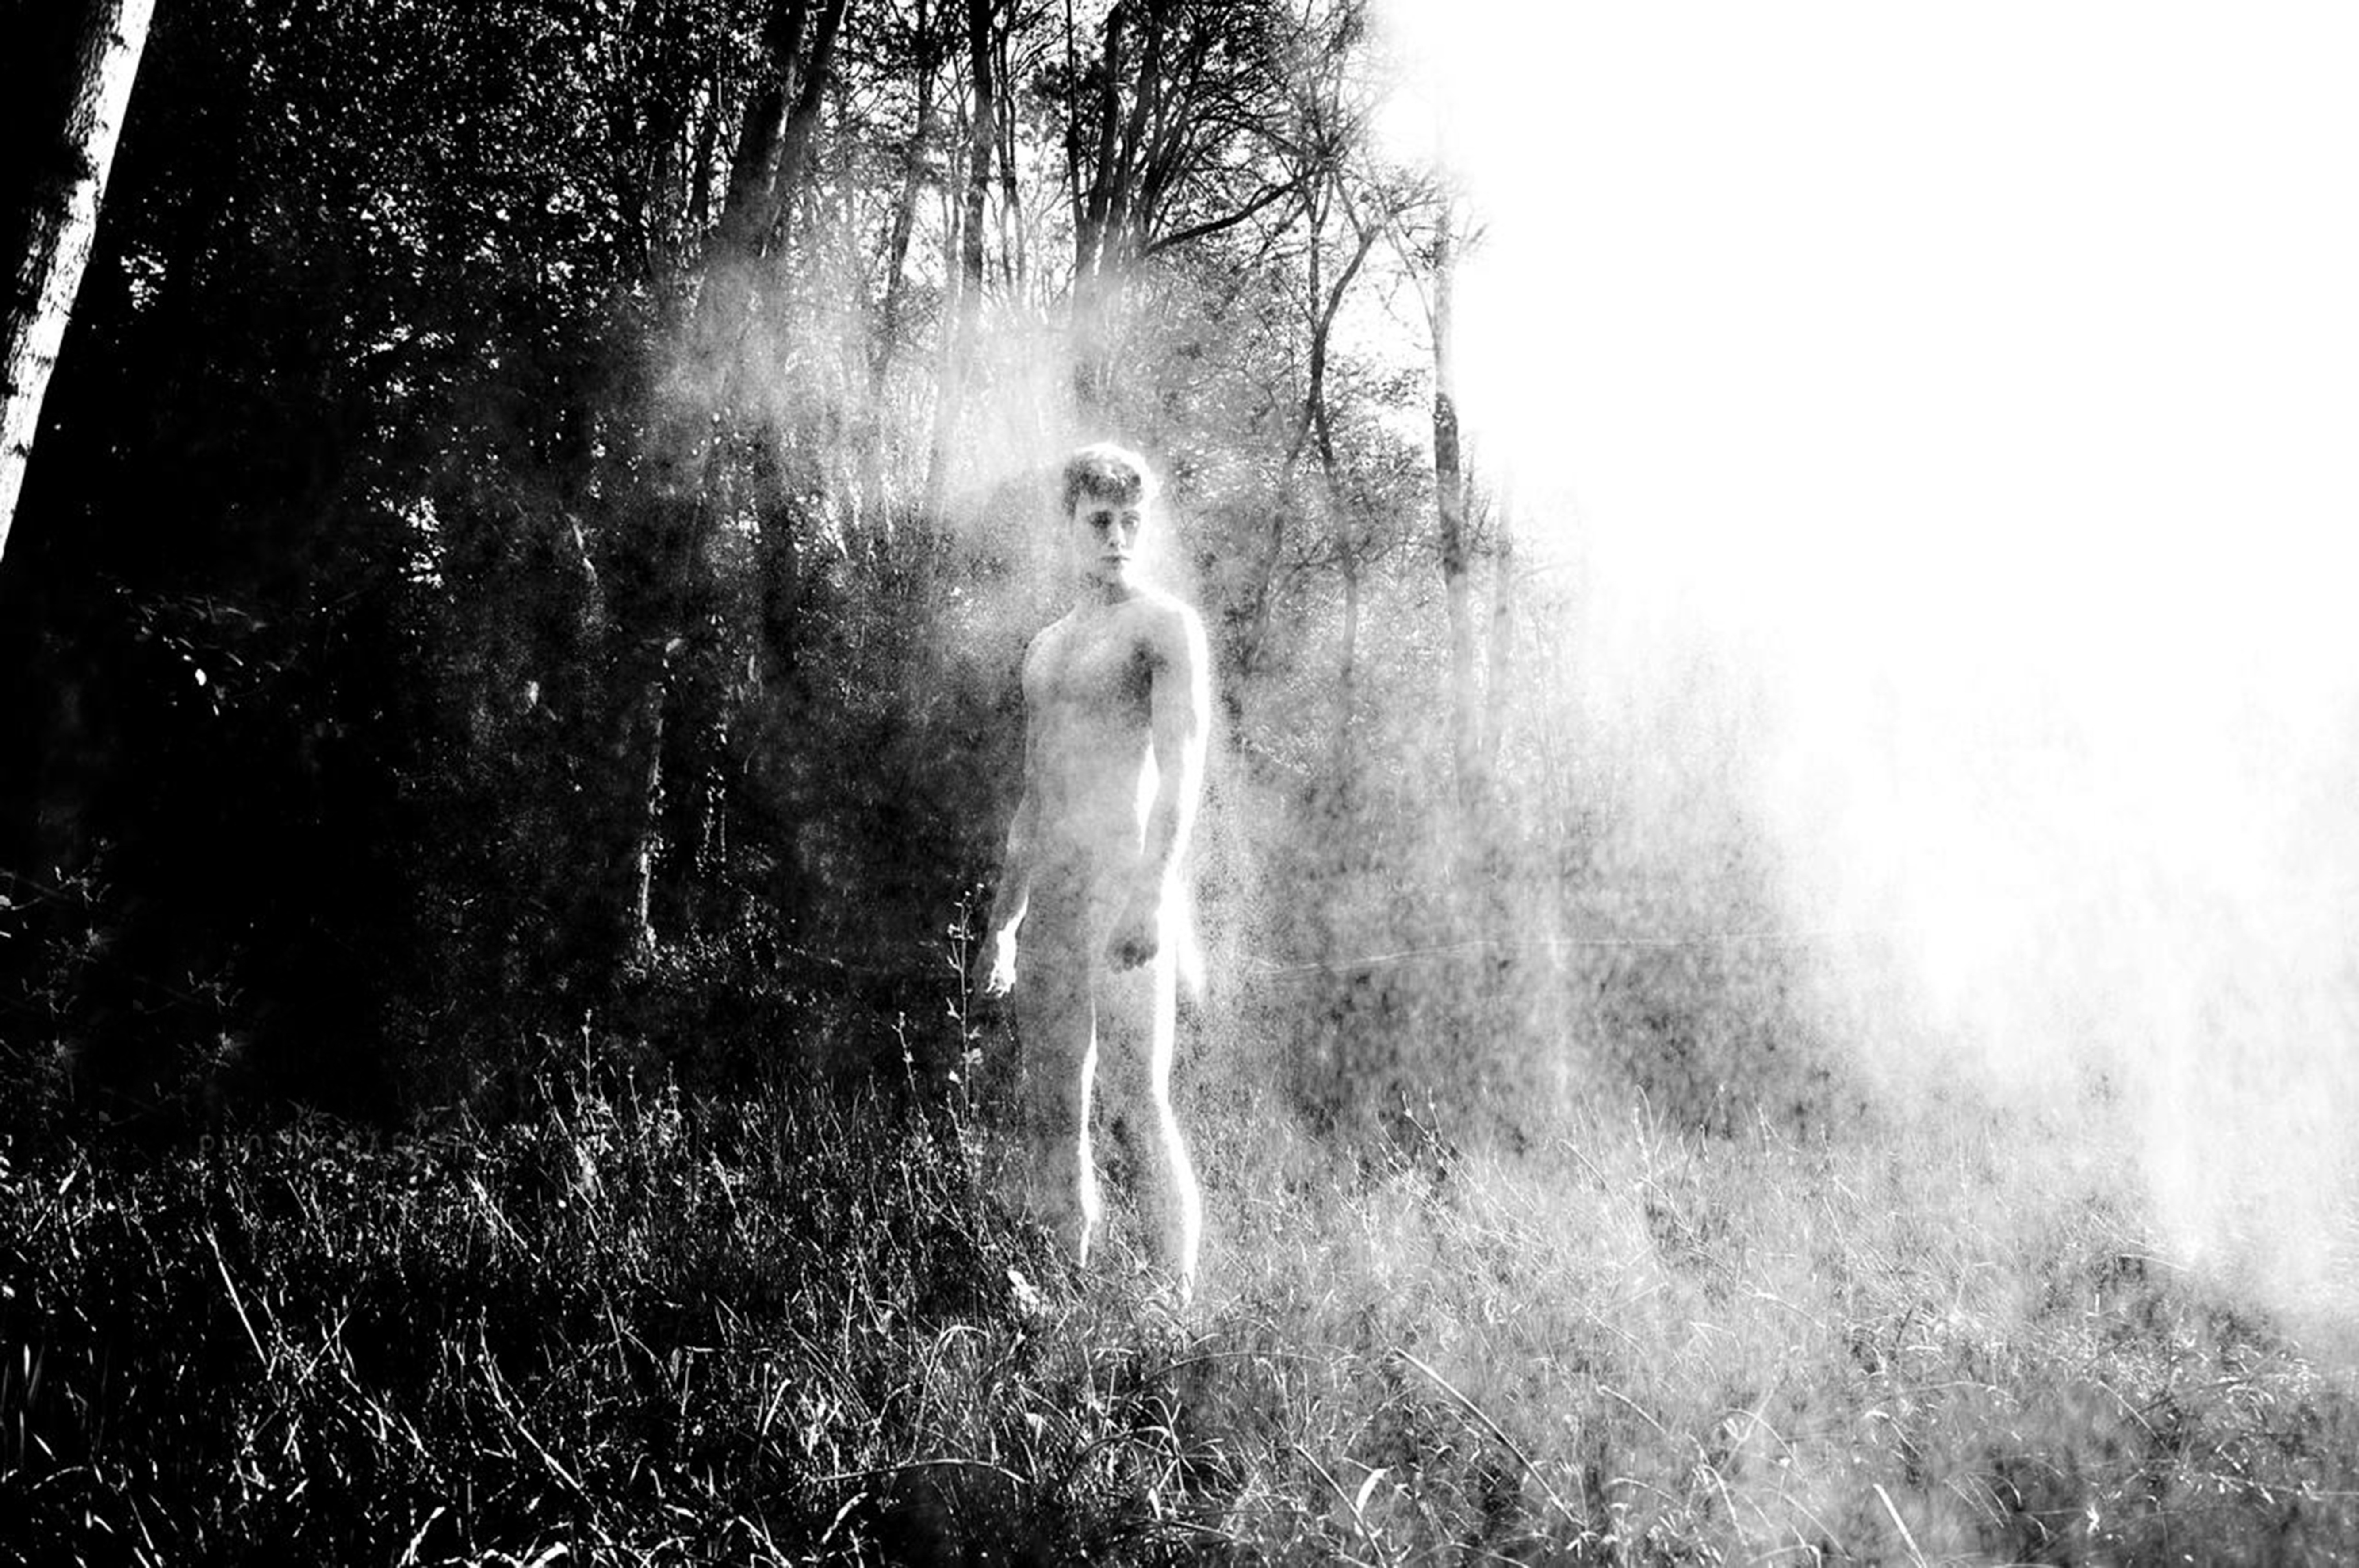
man, tree, forest, grass, cloud, black and white, fog, photography, sunlight, dust, black, monochrome, photograph, ghost, magic, spirit, woodland, habitat, monochrome photography, atmospheric phenomenon